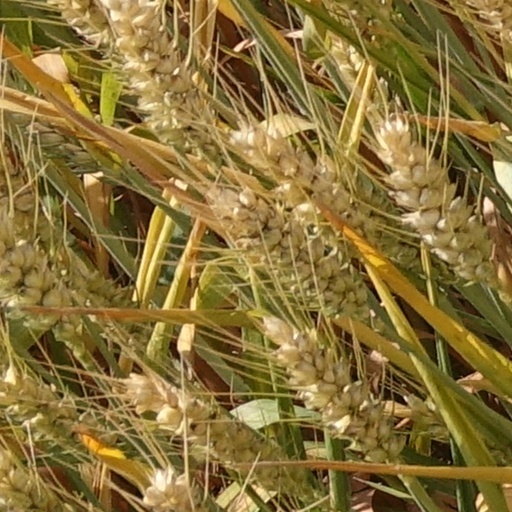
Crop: wheat